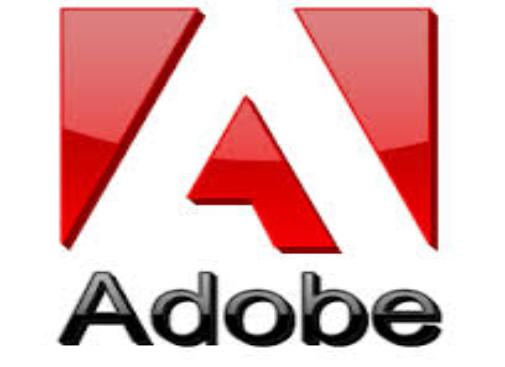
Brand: Adobe Systems
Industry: Others